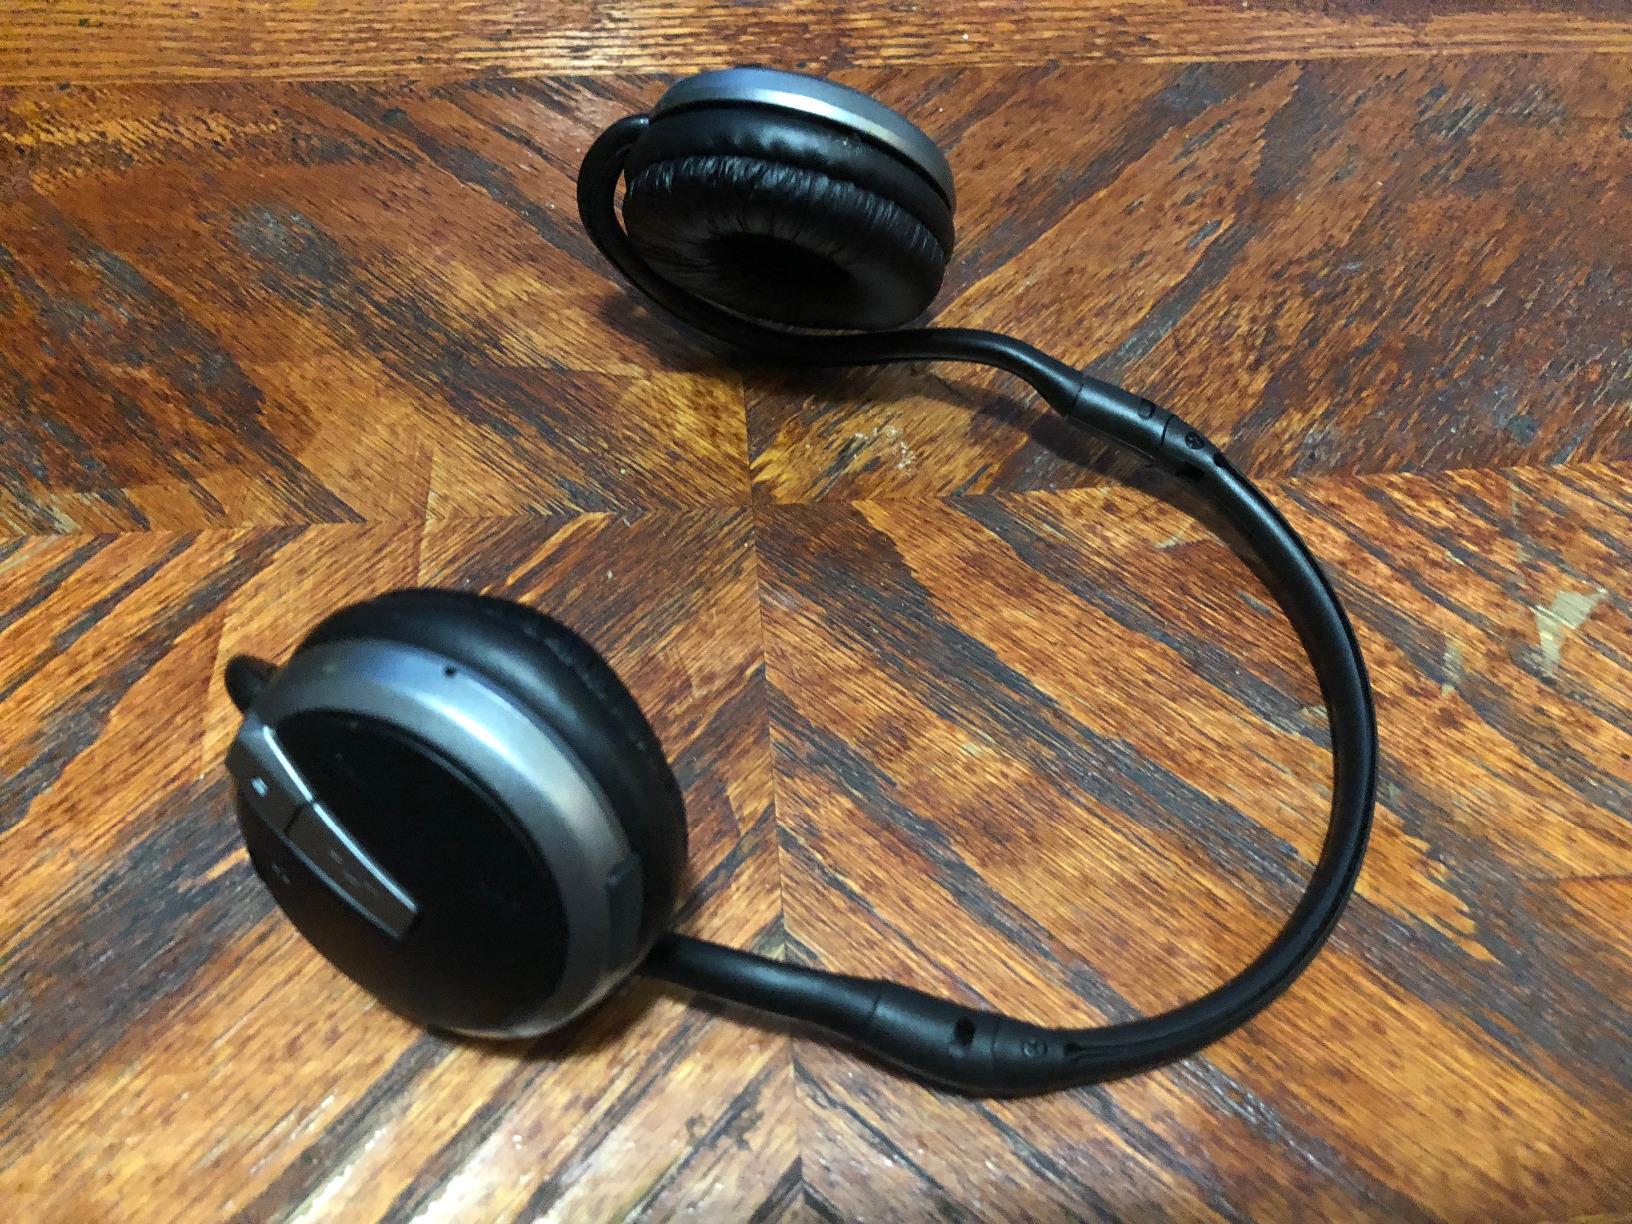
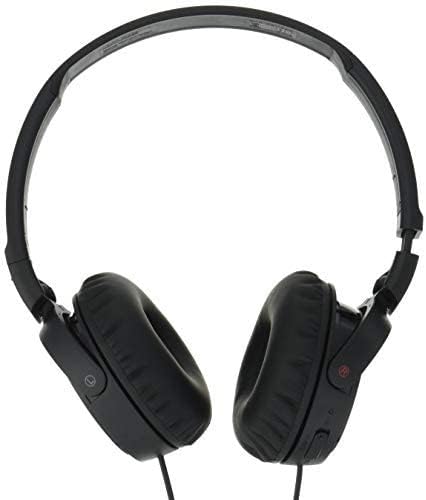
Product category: headphones
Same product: no